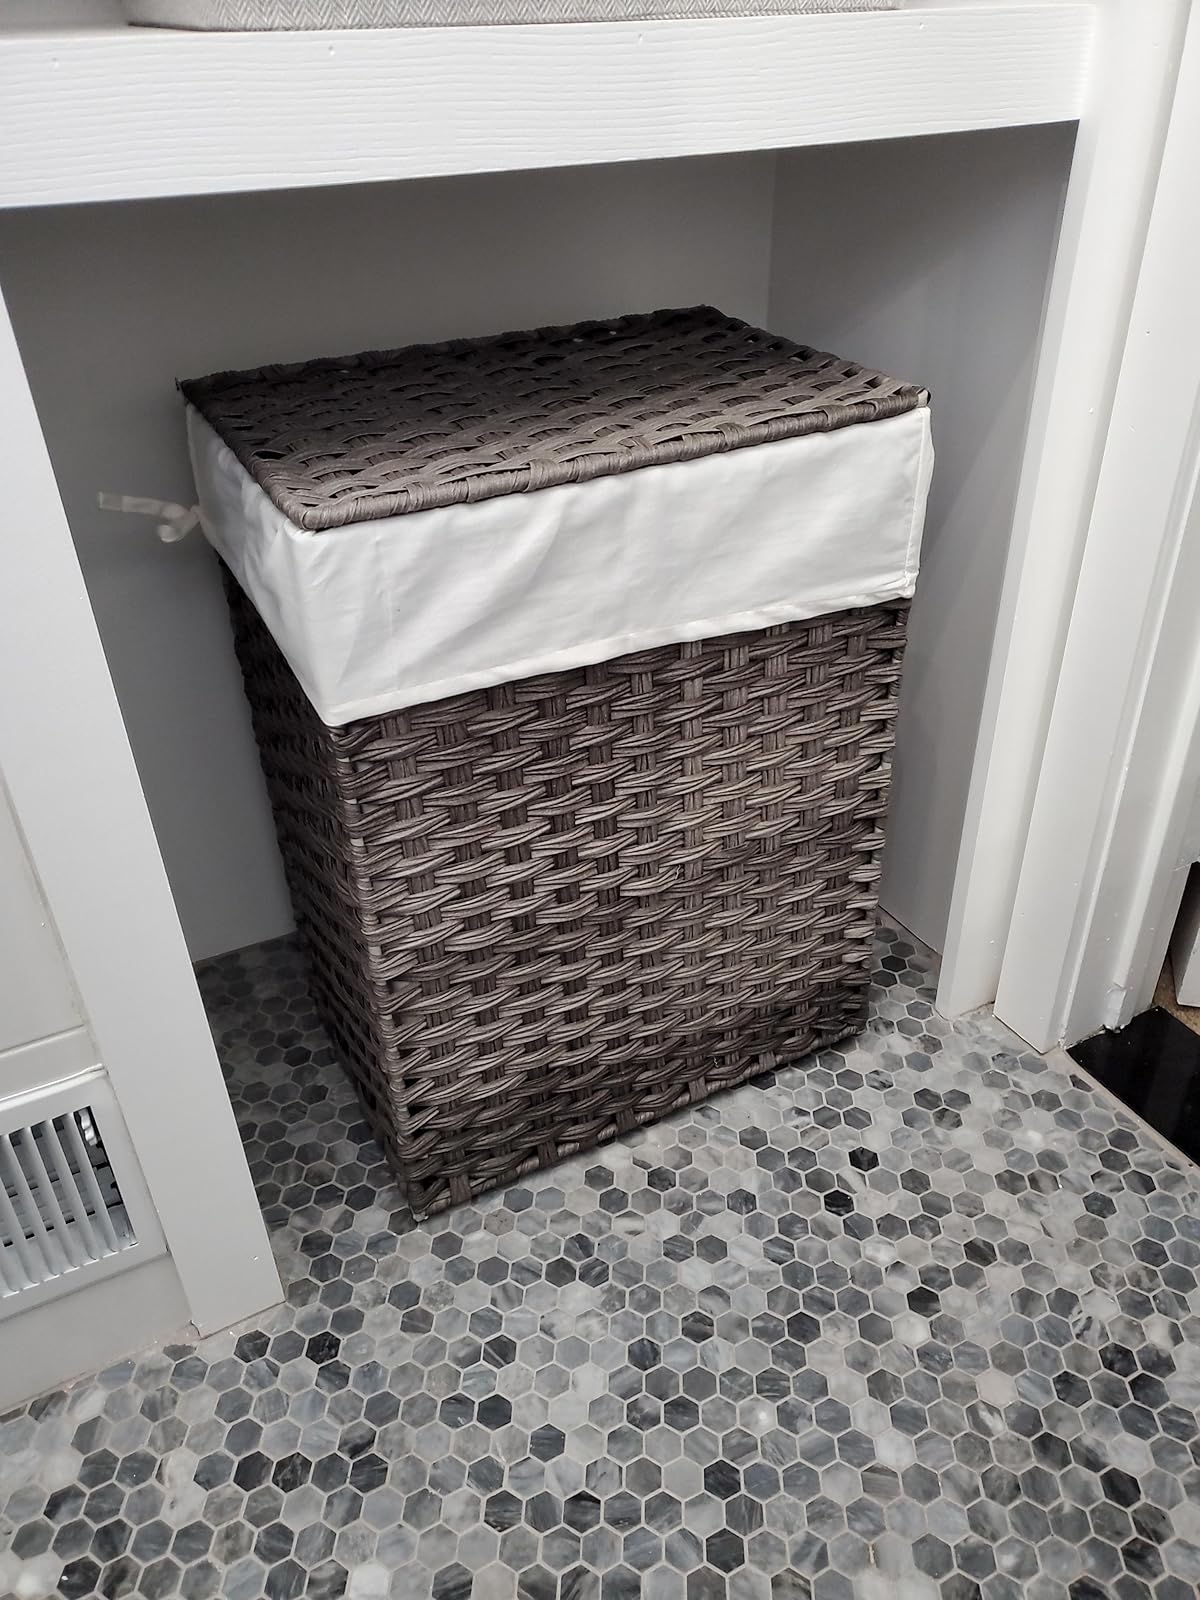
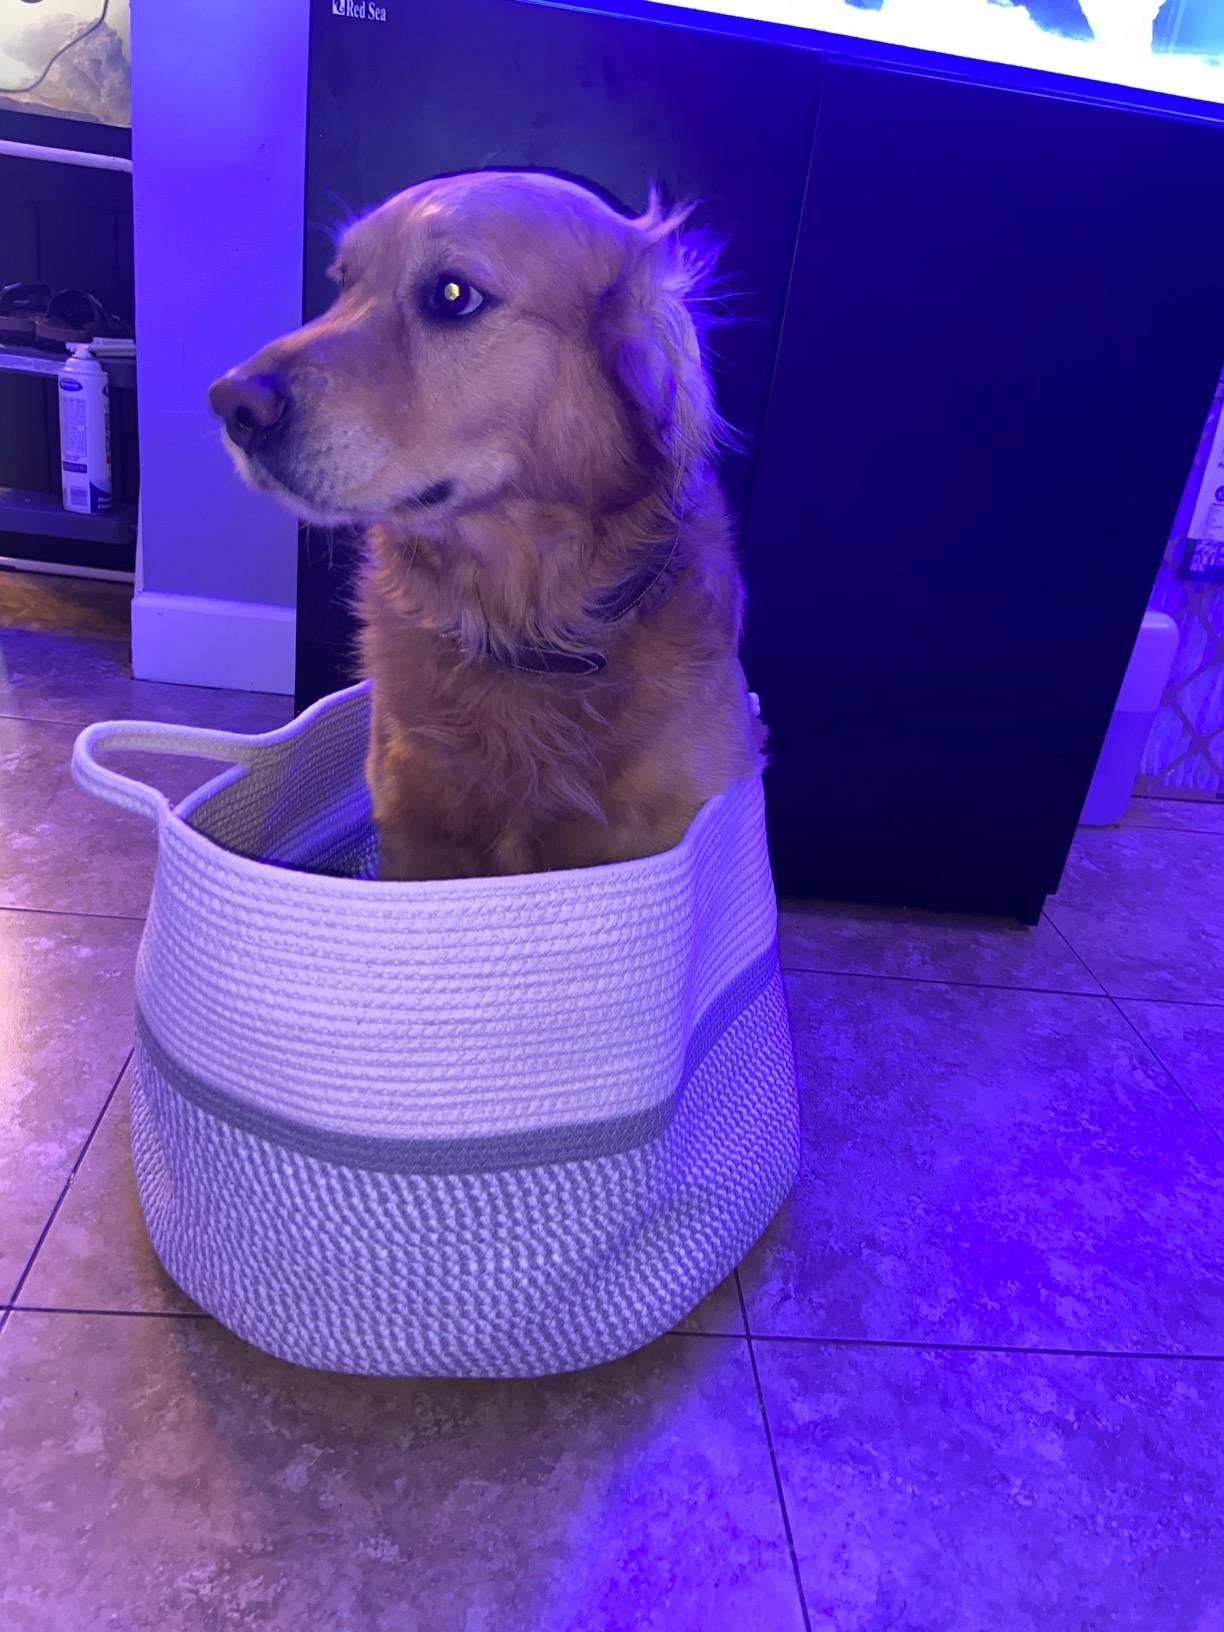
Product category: items_hamper
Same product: no